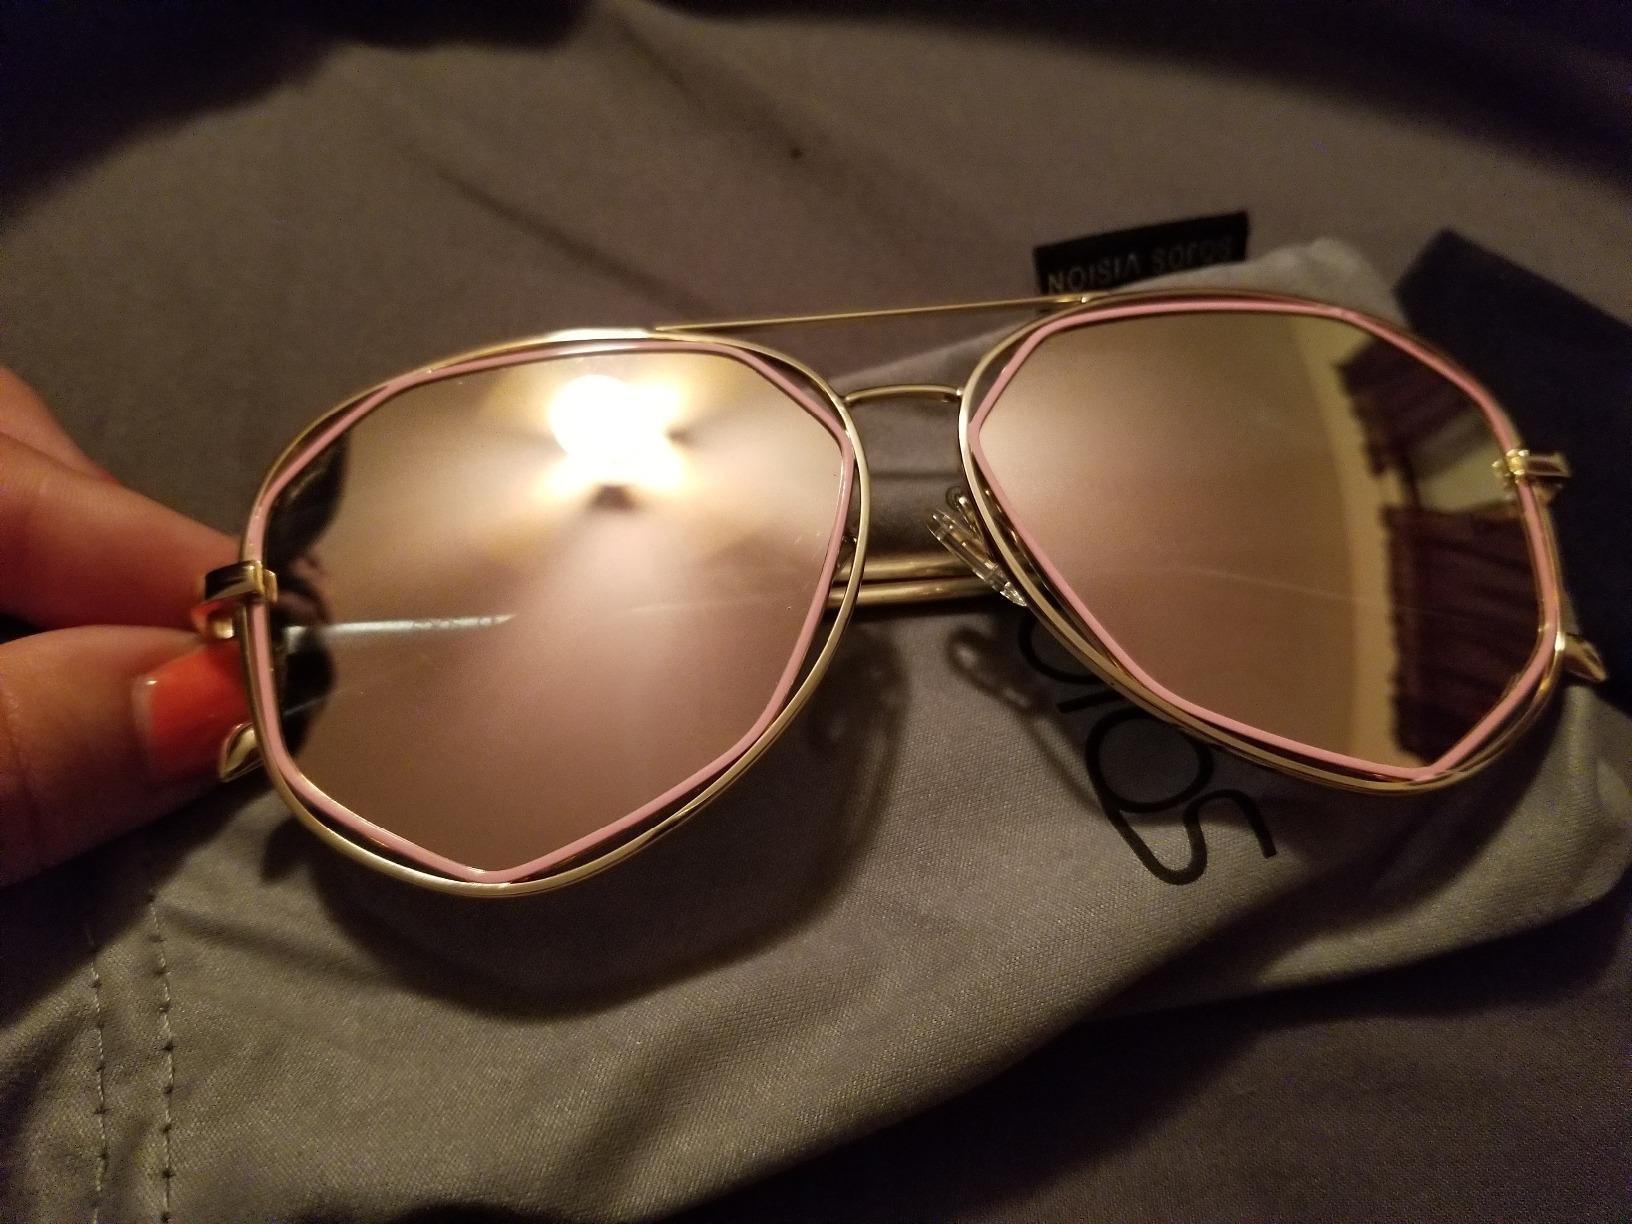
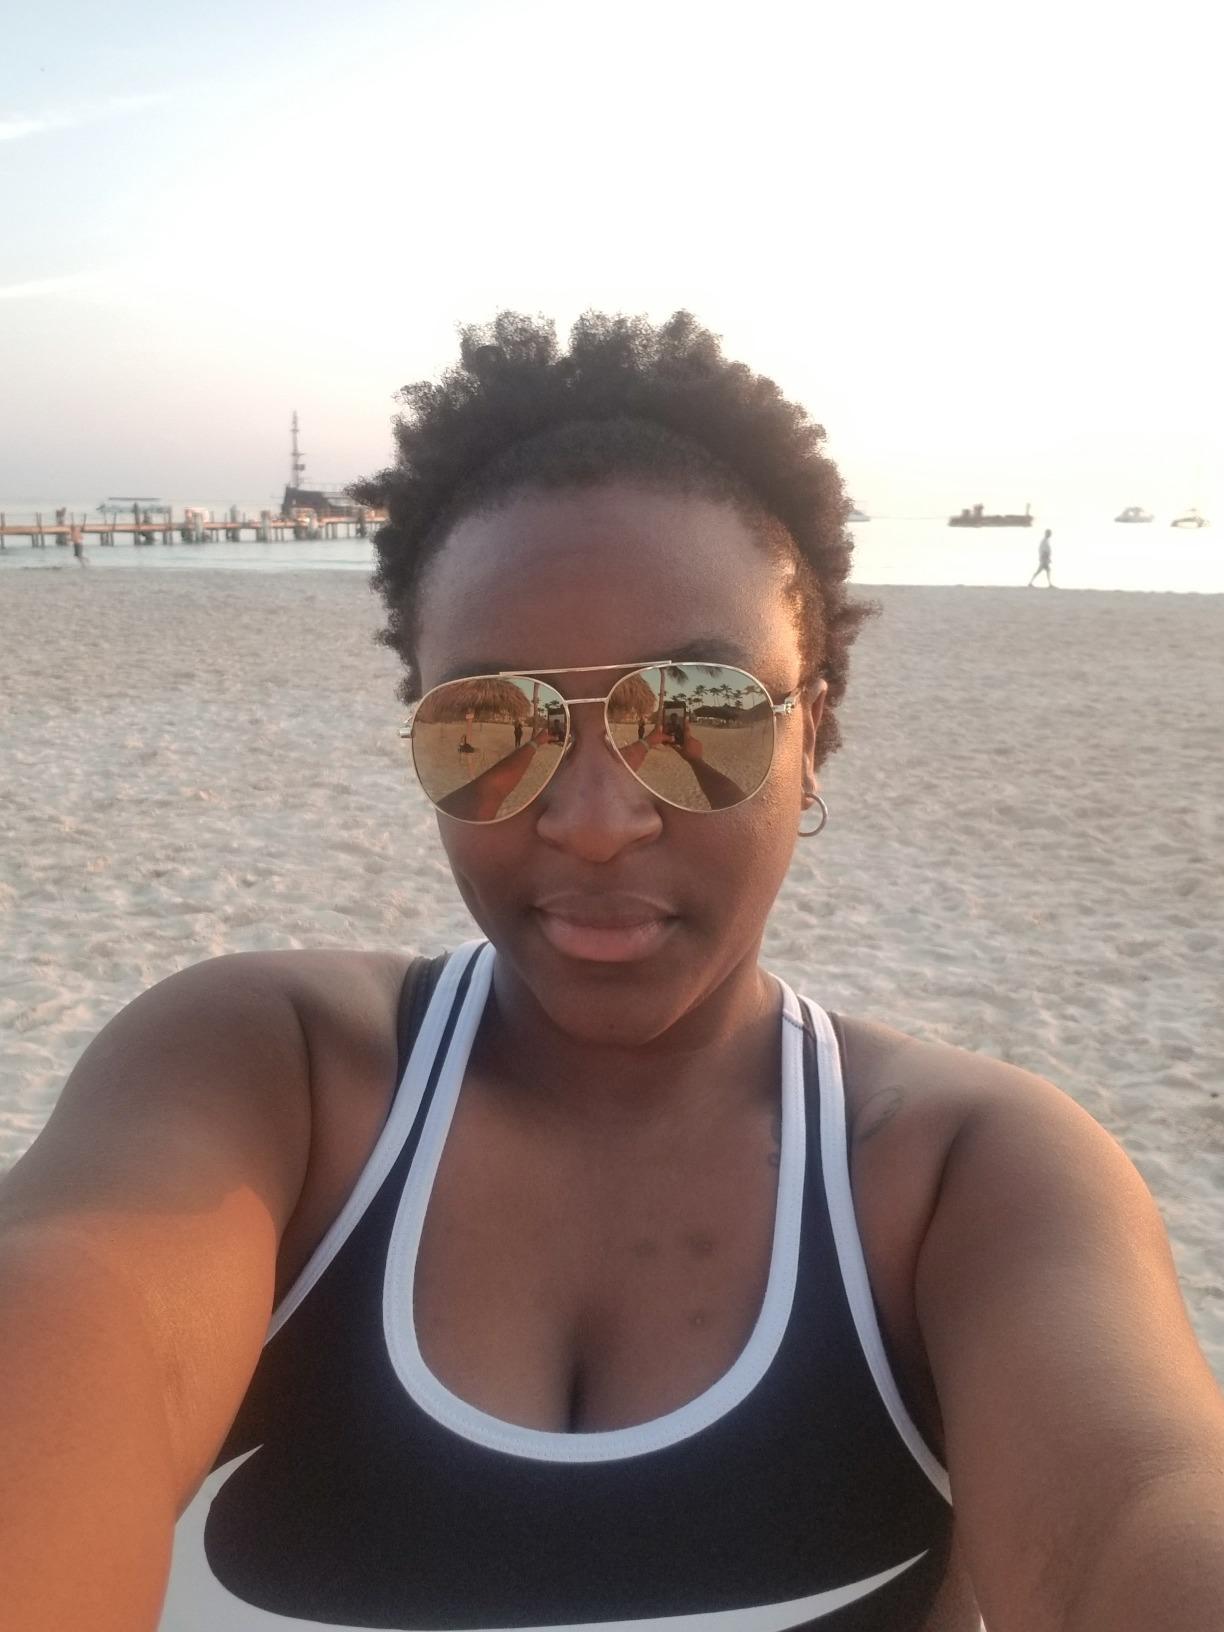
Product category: accessories_sunglasses
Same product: no